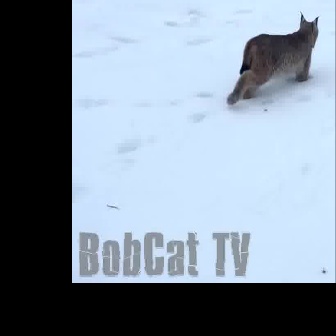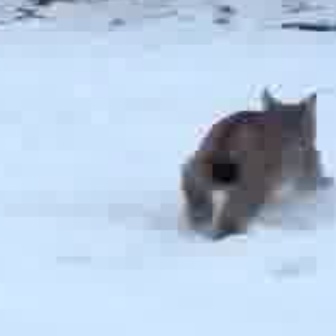
  Please identify the target specified by the bounding box [224,9,320,105] in the first image and locate it in the second image. Return the coordinates in [x_min,y_min,x_max,y_max] format.
Answer: [173,78,333,238]